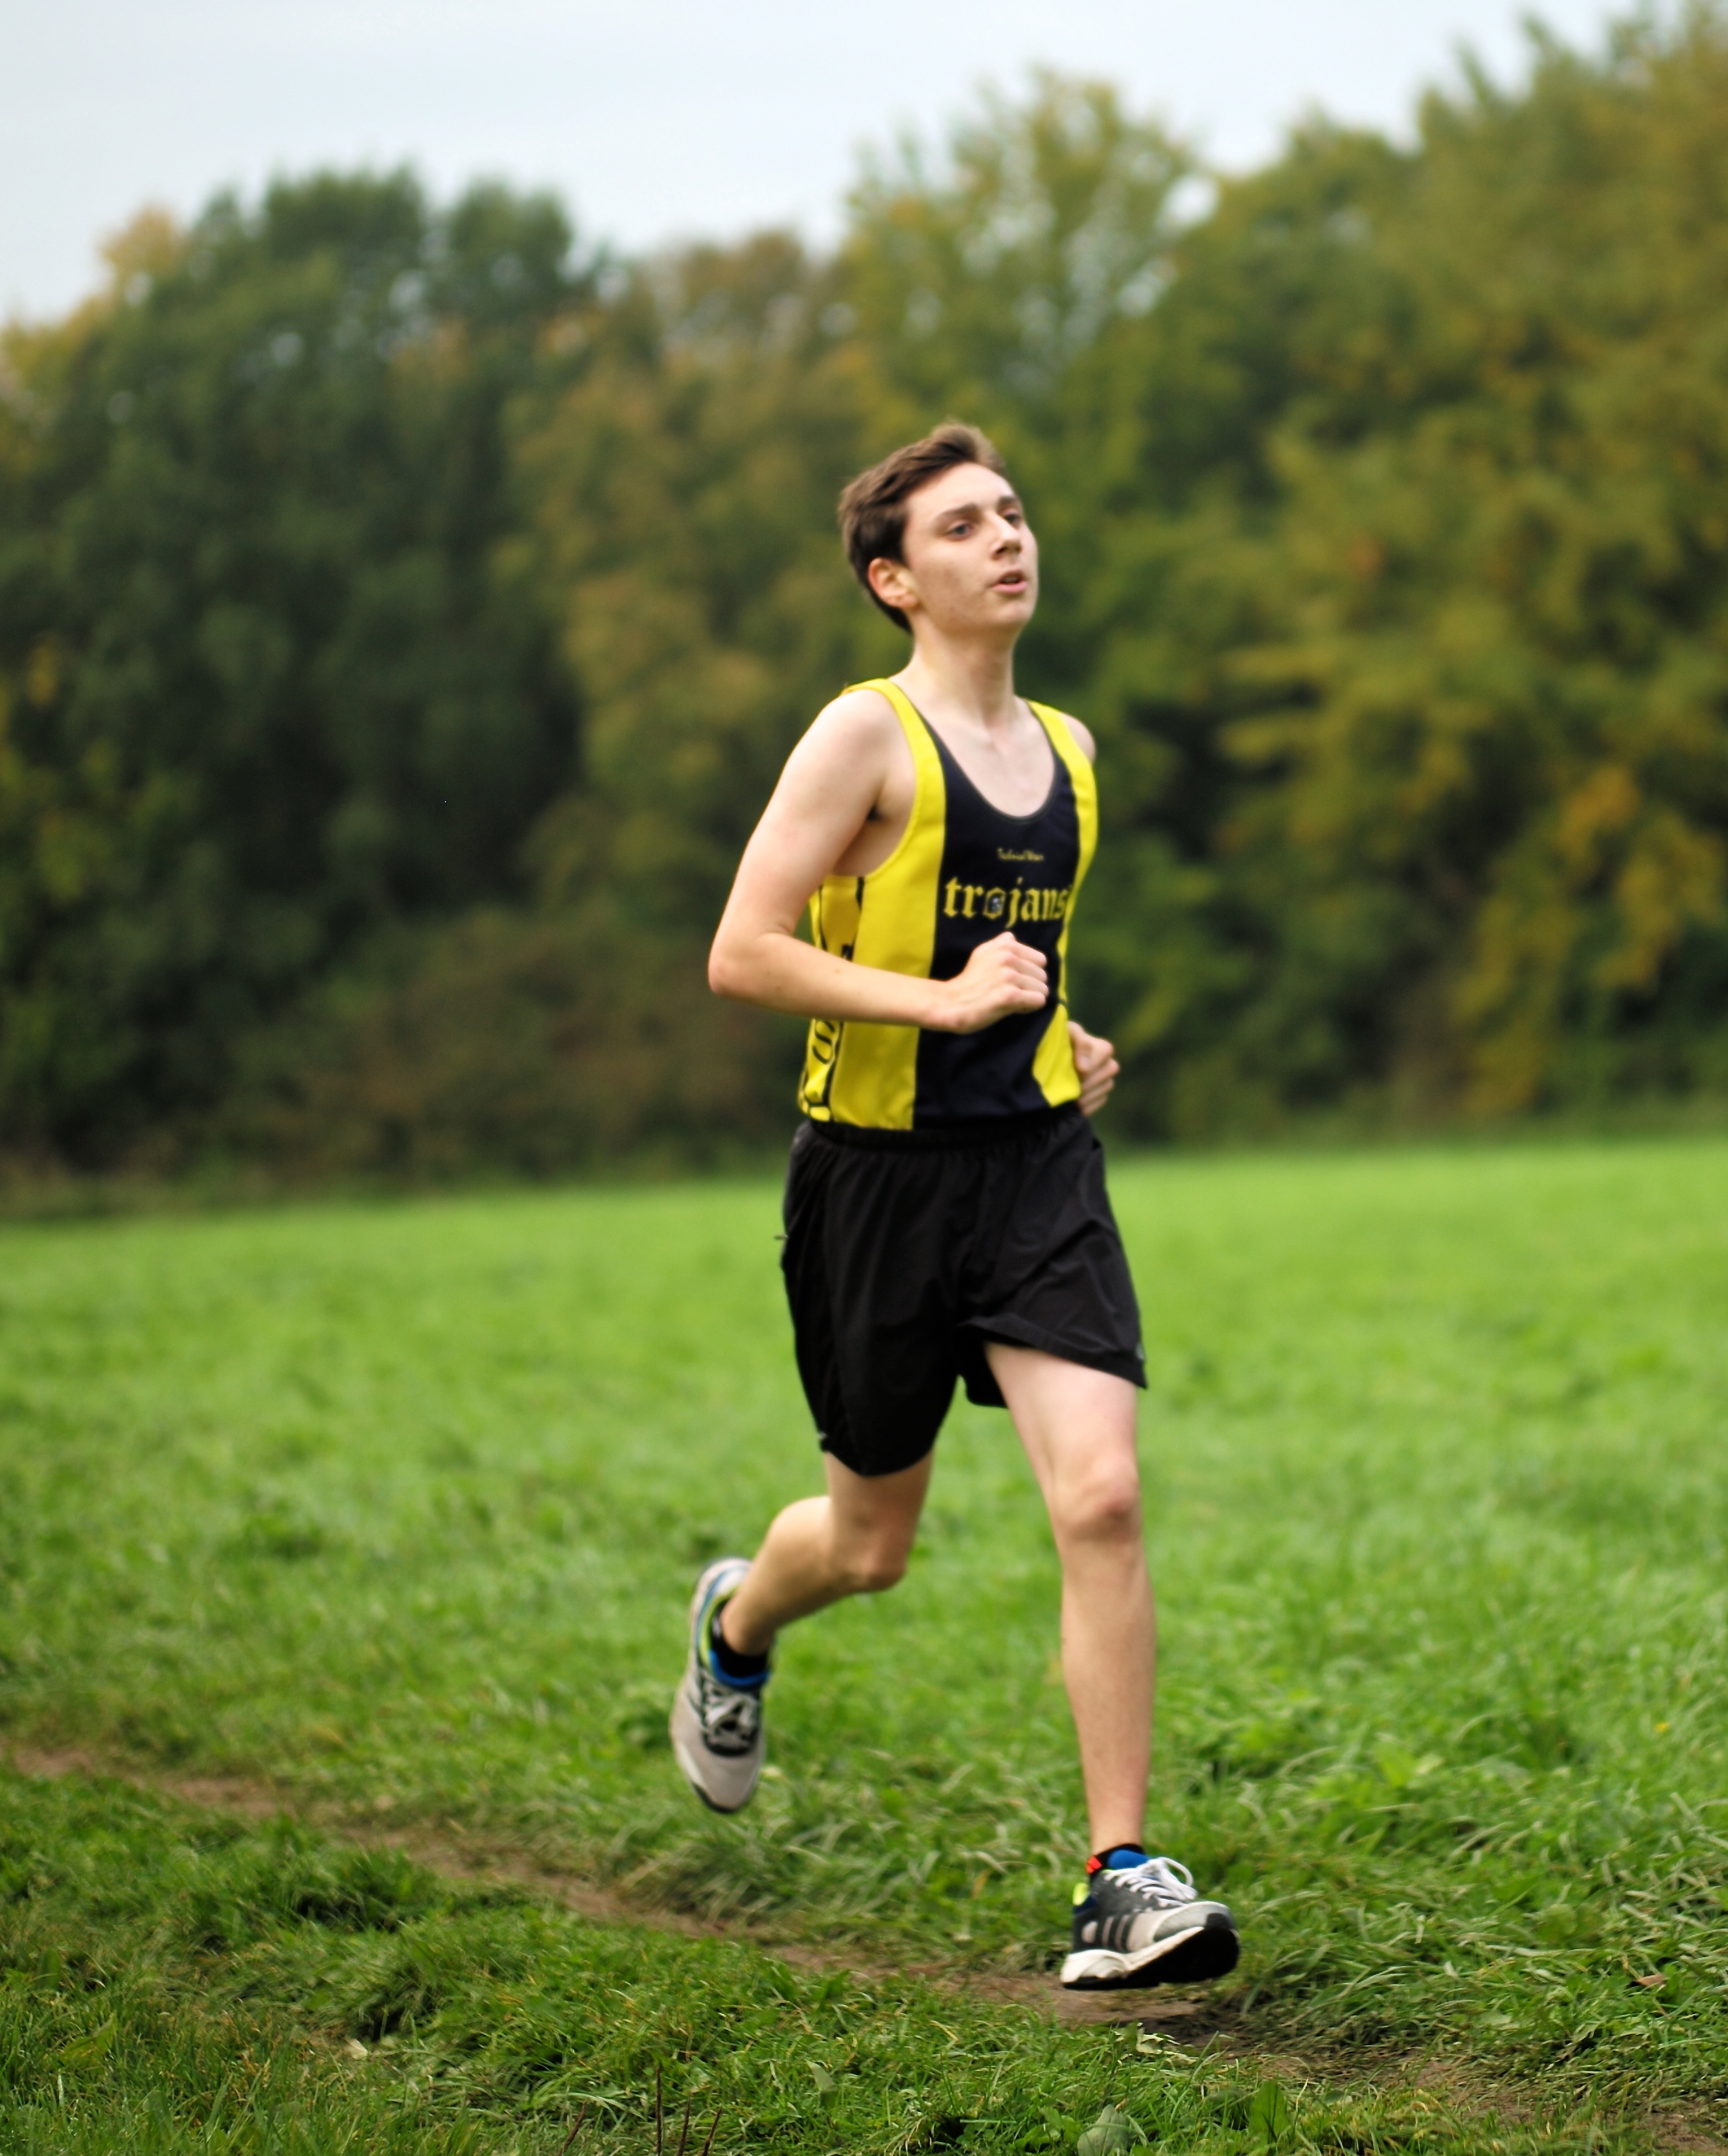
forest, person, girl, sport, boy, running, run, recreation, europe, high, park, jogging, runner, ash, crosscountry, race, competition, woods, holland, amsterdam, netherlands, m, sports, 50, school, runners, endurance, junior, leica, 240, summilux, varsity, athletics, meet, xc, isa, sprint, amsterdamsebos, physical exercise, outdoor recreation, human action, endurance sports, ultramarathon, duathlon, cross country running